History of the United States Space Force

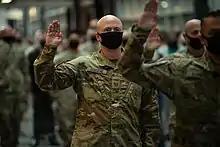
Tech Sgt. Brandon Osborne takes the oath of enlistment as one of the first members of the United States Army to transfer into the Space Force on 1 October 2021.

Major organizational changes during the first year included replacing its space wings and operations groups with deltas and garrisons on 24 July 2020 and announcing its field command structure, merging wings and groups into deltas and numbered air forces and major commands into field commands. The Space Force announced that its field commands would be Space Operations Command, Space Systems Command, and Space Training and Readiness Command (STARCOM). Space Training and Readiness Delta (Provisional) absorbed former Air Education and Training Command and Air Combat Command space units, preparing for the activation of STARCOM. Space Delta 2 became the space domain awareness delta, replacing the 21st Operations Group; Space Delta 3 became the space electronic warfare delta, replacing the 721st Operations Group; Space Delta 4 became the missile warning delta, replacing 460th Operations Group and absorbing the ground-based missile warning radars of the 21st Operations Group; Space Delta 5 became the command and control delta, replacing the 614th Air Operations Center; Space Delta 6 became the cyberspace operations delta, replacing the 50th Network Operations Group; Space Delta 7 became the intelligence, surveillance, and reconnaissance delta, replacing Air Combat Command's 544th Intelligence, Surveillance and Reconnaissance Group; Space Delta 8 became the satellite communication and navigation warfare delta, replacing the 50th Operations Group; Space Delta 9 became the orbital warfare delta, replacing the 750th Operations Group; the Peterson-Schriever Garrison became responsible for the base administration of Peterson Air Force Base, Schriever Air Force Base, Cheyenne Mountain Air Force Station, Thule Air Base, New Boston Air Force Station, and Kaena Point Satellite Tracking Station, replacing the 21st Space Wing and the 50th Space Wing; the Buckley Garrison became responsible for the base administration of Buckley Air Force Base, Cape Cod Air Force Station, Cavalier Air Force Station, and Clear Air Force Station, replacing the 460th Space Wing. On 21 October 2020, Space Operations Command was established as its first field command, replacing headquarters Air Force Space Command. The first Space Operations Command (redesignated Fourteenth Air Force) was redesignated as Space Operations Command-West and its air and space lineage was split between the Air Force and the Space Force.